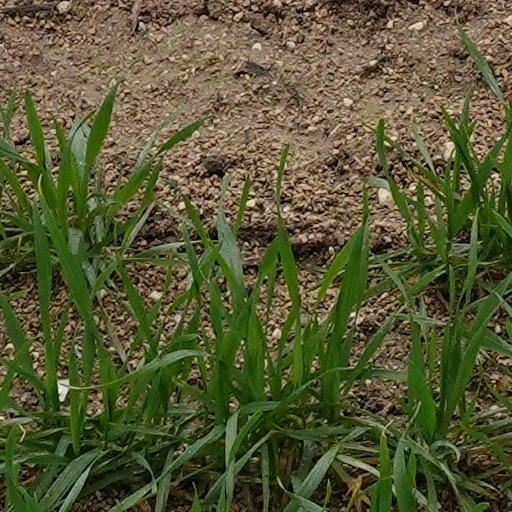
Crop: wheat